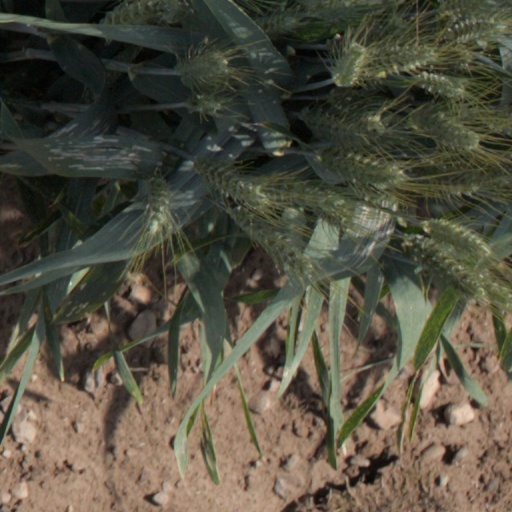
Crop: wheat